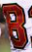
Number: 8